Old Cahokia Courthouse

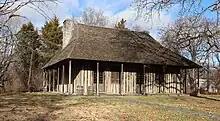
Courthouse in December 2021

In 1904, promoters for the St. Louis World's Fair discovered the old Cahokia courthouse, which by this time had become one of the oldest surviving buildings in Illinois. They bought it, dismantled it, and carried the surviving posts and other wooden pieces across the river to St. Louis for rebuilding as a fair attraction.